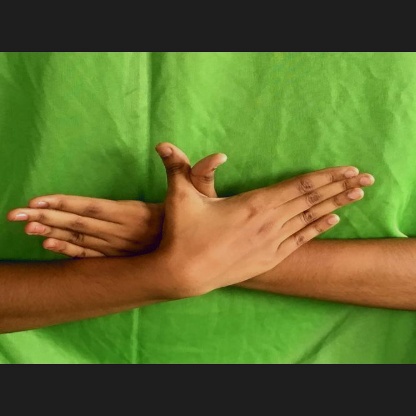
Mudra: Garuda